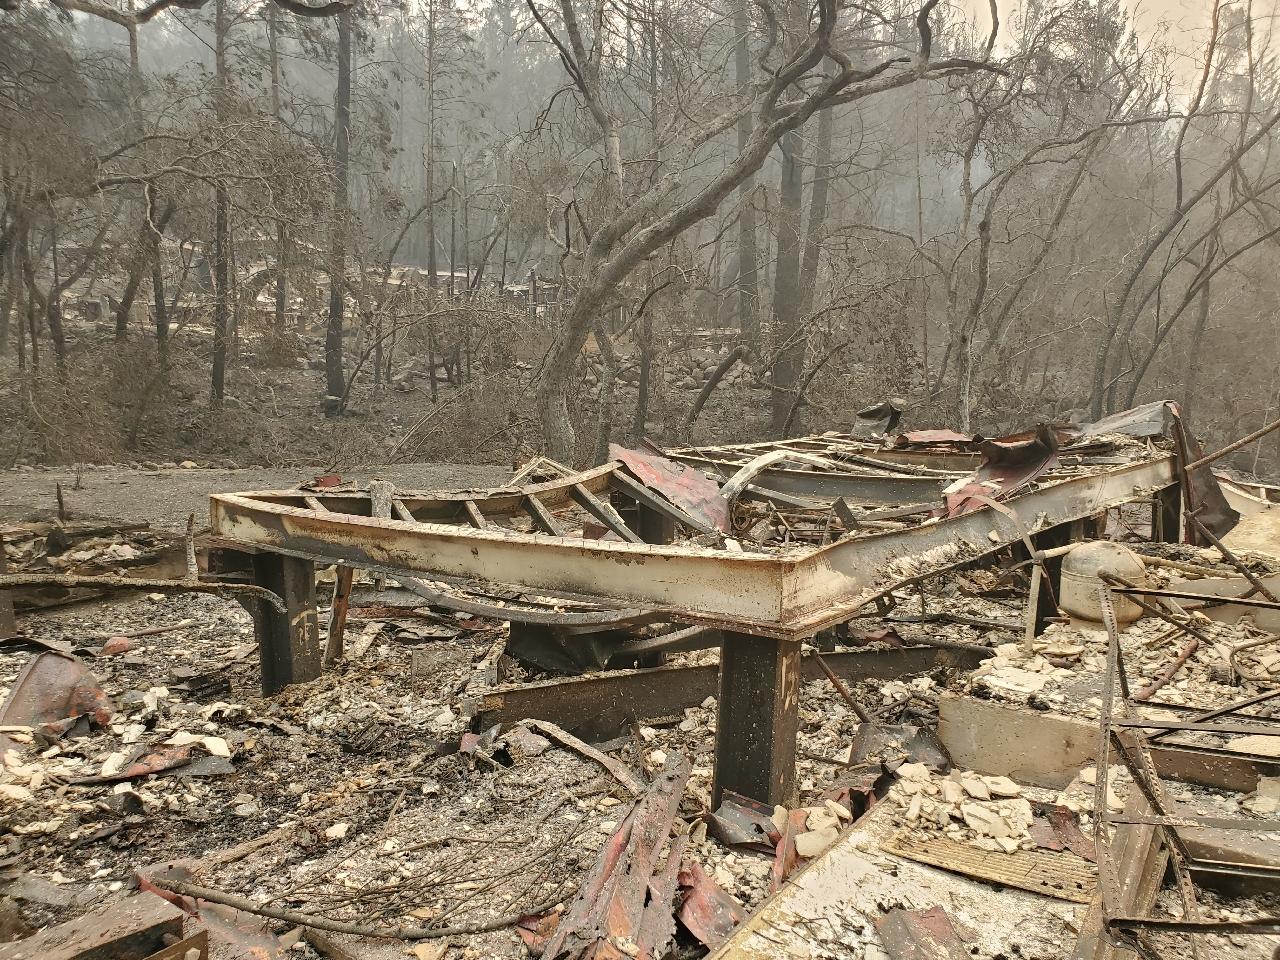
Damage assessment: destroyed